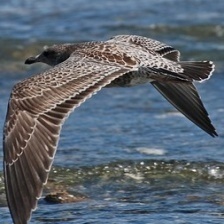
Species: CALIFORNIA GULL
Scientific name: LARUS CALIFORNICUS